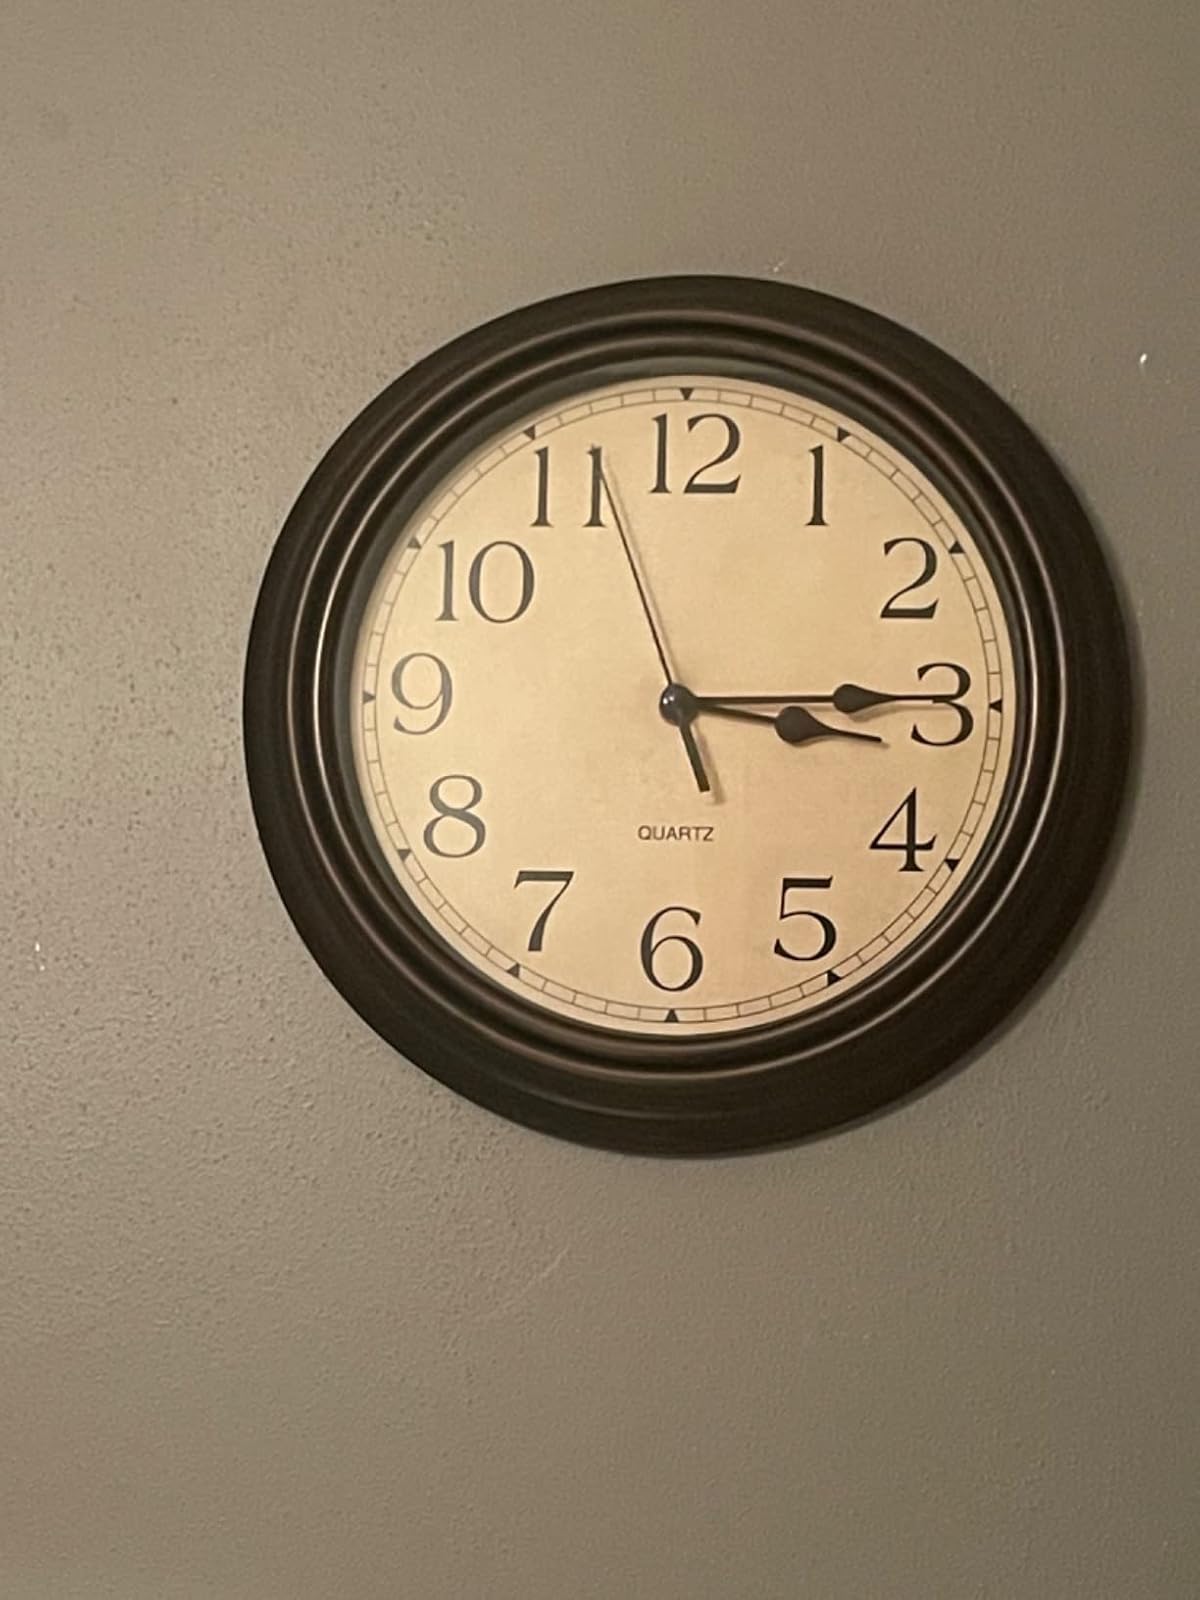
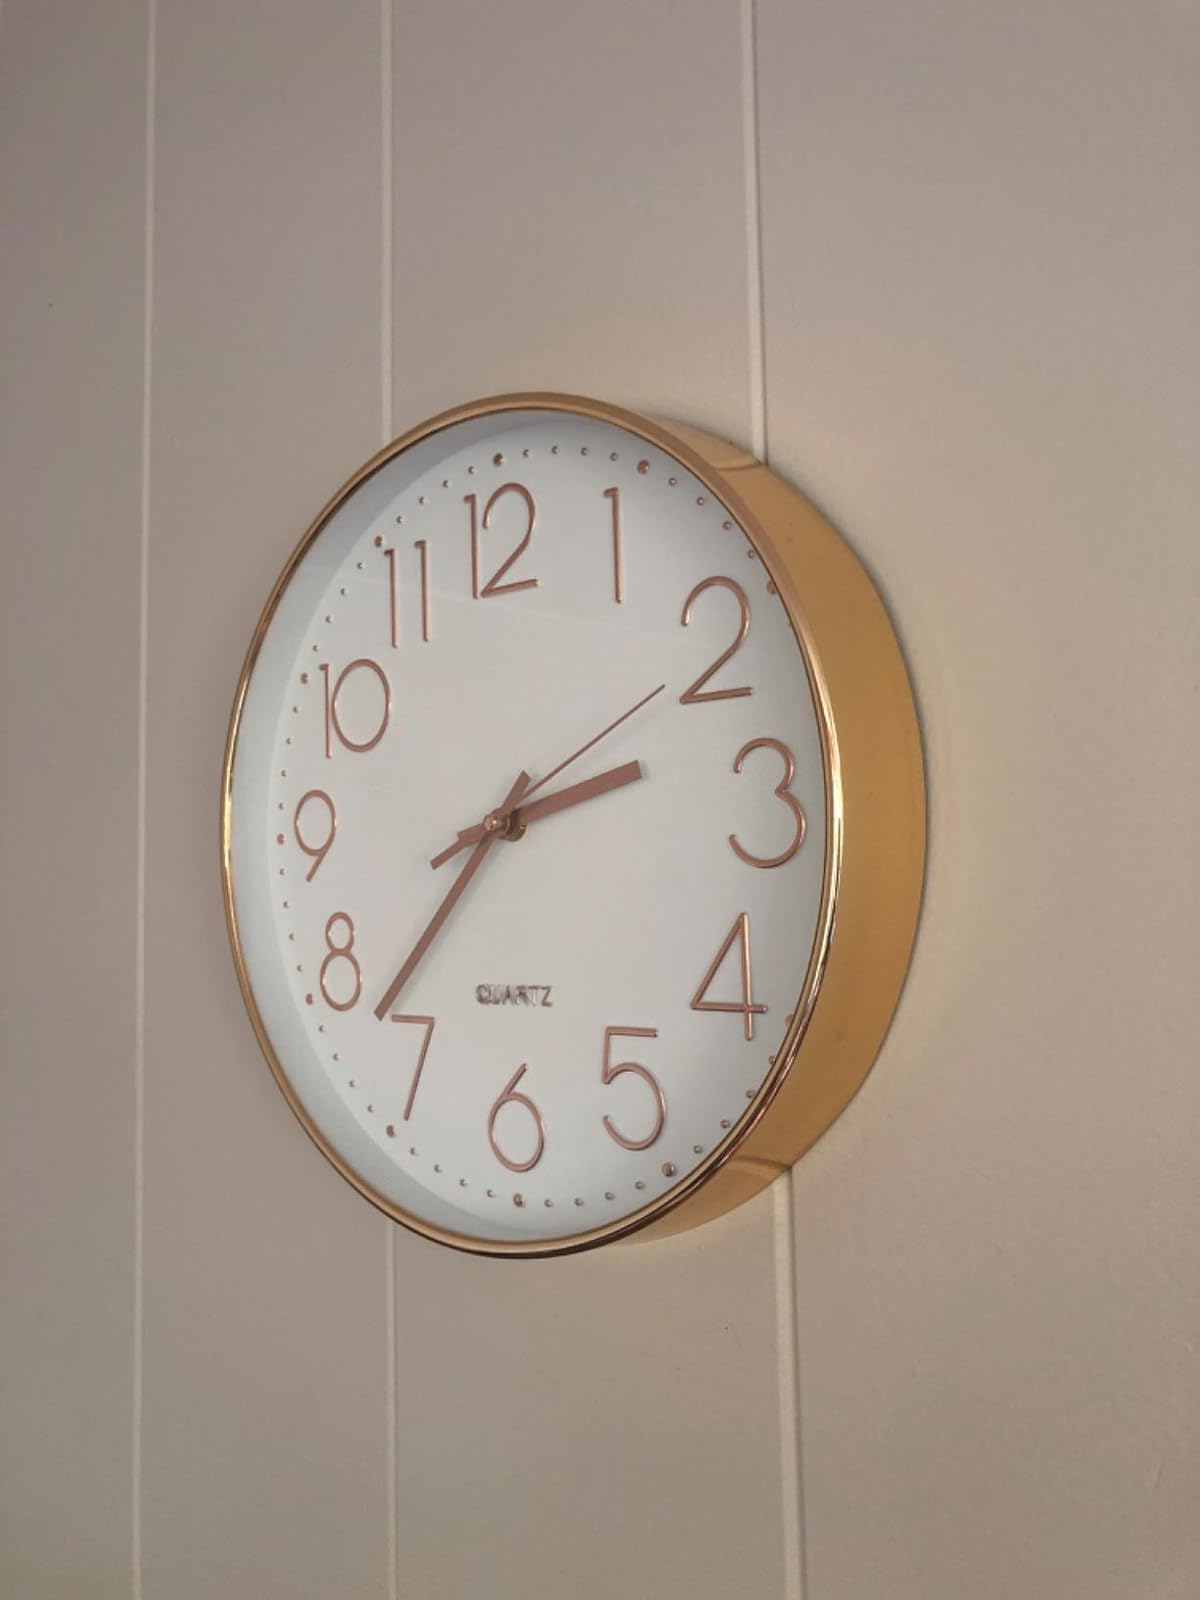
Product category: clock
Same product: no